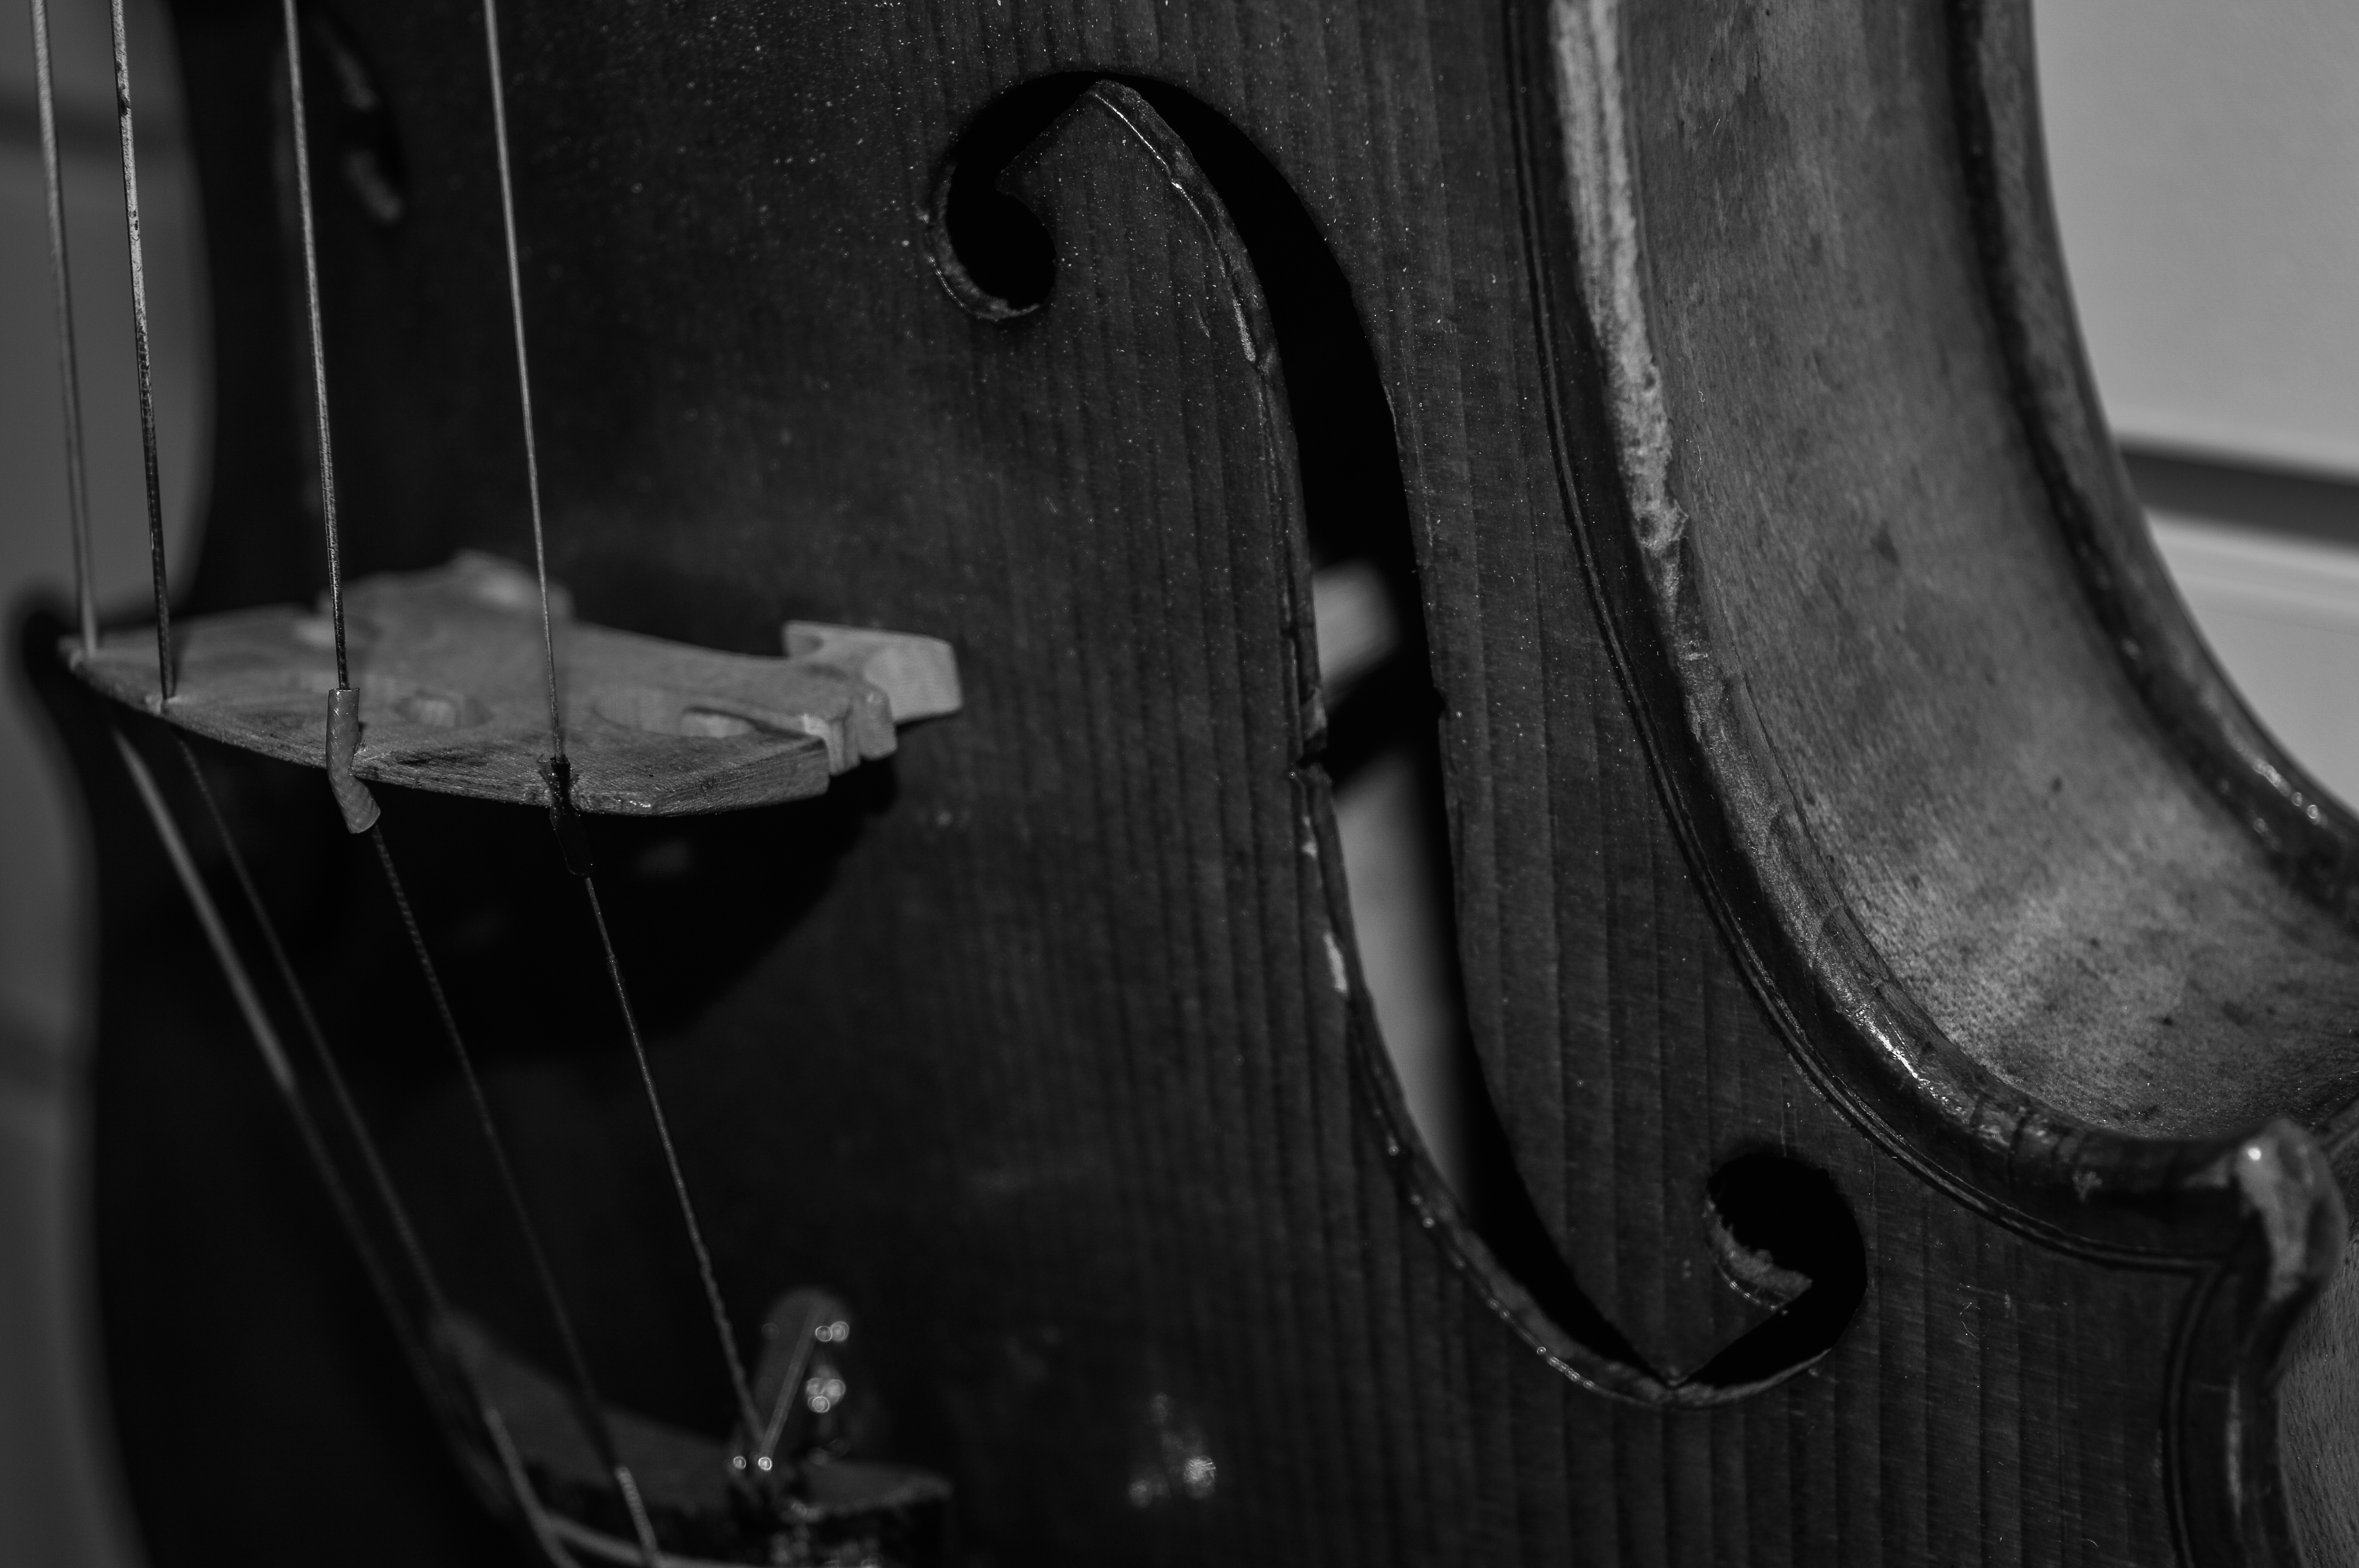
music, black and white, photography, wheel, guitar, string, old, web, instrument, black, monochrome, black white, musical instrument, close up, violin, strings, cello, bass guitar, double bass, monochrome photography, string instrument, f hole, bowed string instrument, violin family, plucked string instruments